Bing (soft drink)

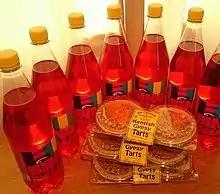
Current production Bing 2018

Bing is a soft drink formerly produced by the Silver Spring Mineral Water Company Limited. The company was based in Folkestone, Kent, UK, until 2013, when the company was liquidated.